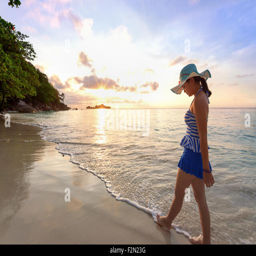
girl in blue swimsuit walking on beach with happy and beautiful sky above the sea during sunrise